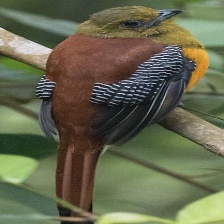
Species: ORANGE BREASTED TROGON
Scientific name: HARPACTES ORESKIOS